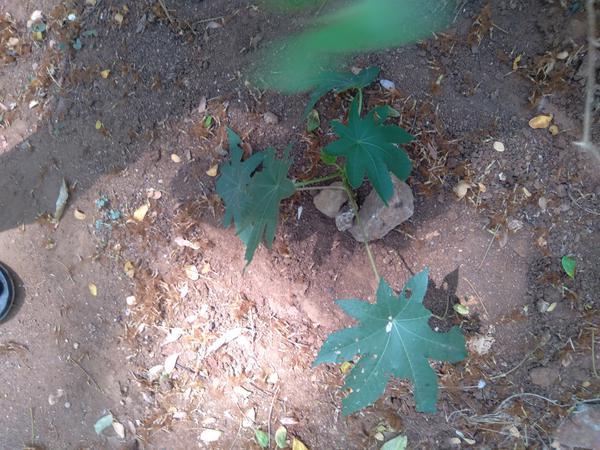
Plant: Castor